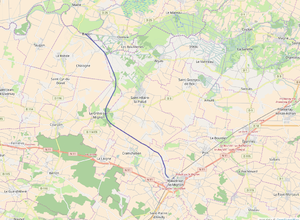
Le canal du Mignon (en bleu), traversant les départements
Le canal du Mignon est situé entre les départements des Deux-Sèvres et de la Charente-Maritime, dans le Marais Poitevin.